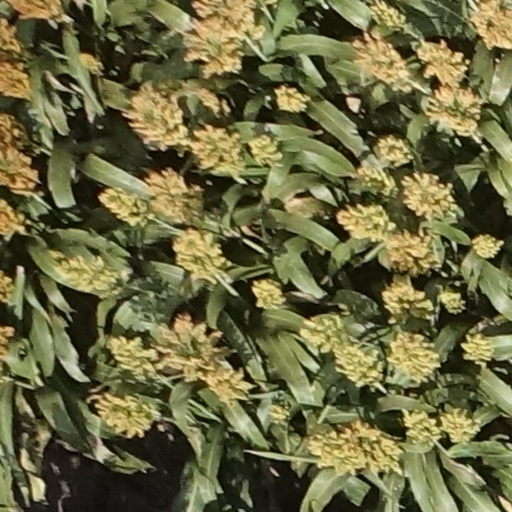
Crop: sorghum